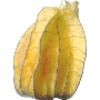
Label: Physalis with Husk 1